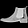
Label: Ankle boot